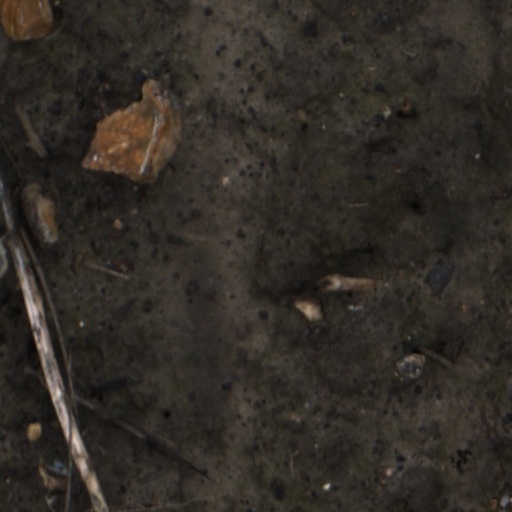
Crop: wheat